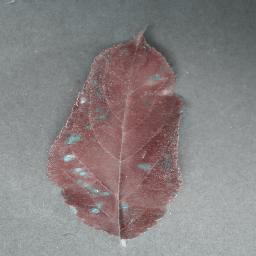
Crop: apple
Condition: cedar_rust